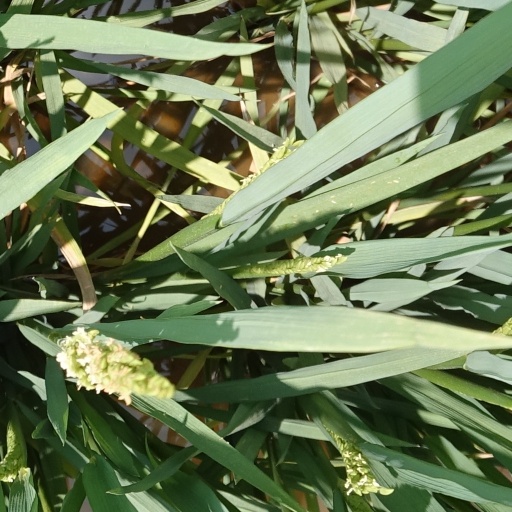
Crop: rice